Ancient Greek literature

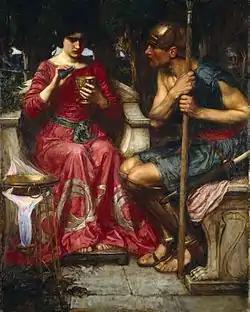
A painting by John William Waterhouse depicting a scene from "The Argonautica" by Apollonius of Rhodes

At the beginning of Greek literature stand the two monumental works: the "Iliad" and the "Odyssey". Although the works as they now stand are credited to a single poet named Homer, both of these works were based on ancient legends, and it is certain that their roots reach far back before his time (see Homeric Question). The "Iliad" is a narrative of a single episode spanning over the course of a ten-day-period from near the end of the ten years of the Trojan War. It centers on the person of Achilles, who embodied the Greek heroic ideal. The "Odyssey" is an account of the adventures of Odysseus, one of the warriors at Troy. After ten years fighting the war, he spends another ten years sailing back home to his wife and family. During his ten-year voyage, he loses all of his comrades and ships and makes his way home to Ithaca disguised as a beggar. These works are written in dactylic hexameter verse, in the Homeric dialect of ancient Greek, a mixture of the Ionic dialect and some elements of the Aeolic and Attic dialects, the latter due to the Athenian edition of the 6th century BC.